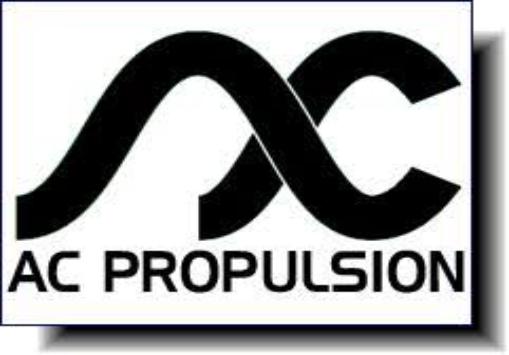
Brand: ac propulsion
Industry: Transportation